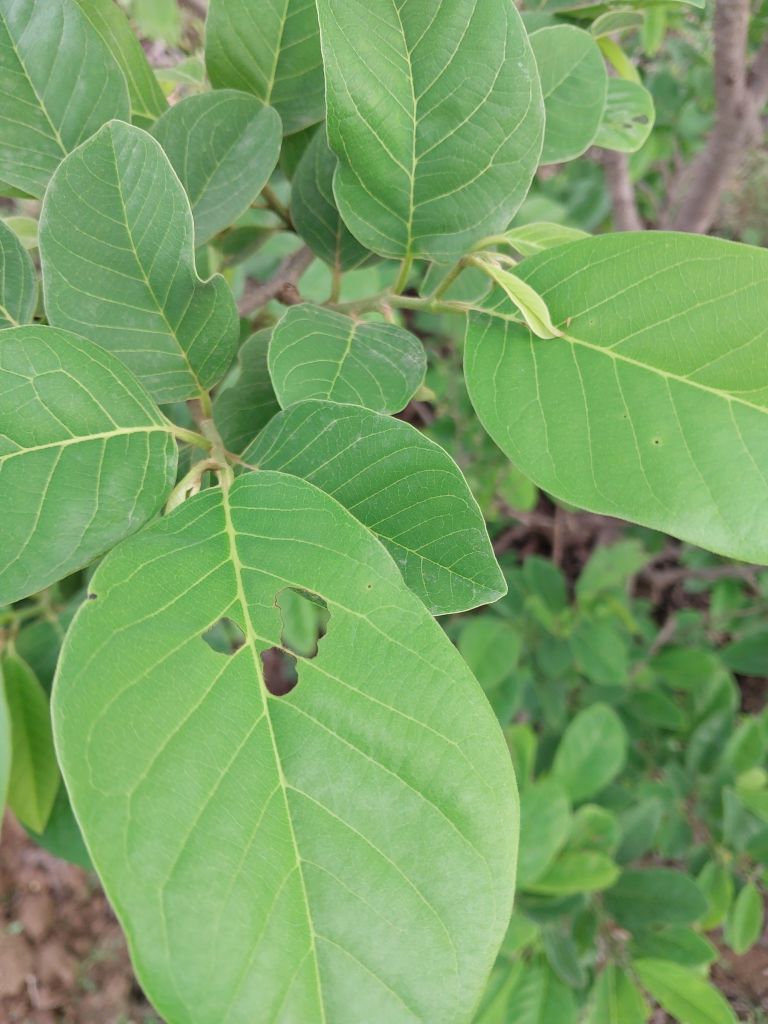
Disease label: Leaf spot on Leaves